Alexi Giannoulias

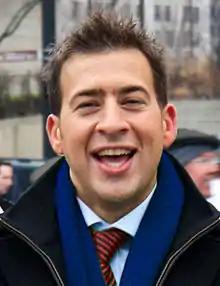
Giannoulias in 2010

Alexander Giannoulias (born March 16, 1976) is an American financier and politician who is the Secretary of State of Illinois. He previously served as the 72nd Illinois Treasurer from 2007 to 2011.